Stump sock

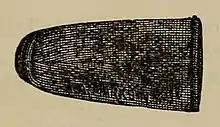
1901 illustration of a stump sock

Stump socks are tubular medical or clothing accessories with a blind end that are fashioned similar to socks, usually without a heel. They are worn on amputation stumps for a number of reasons. As stump socks are typically worn on body parts that do "not" contain a foot, their definition is distinct from the average sock type garment.